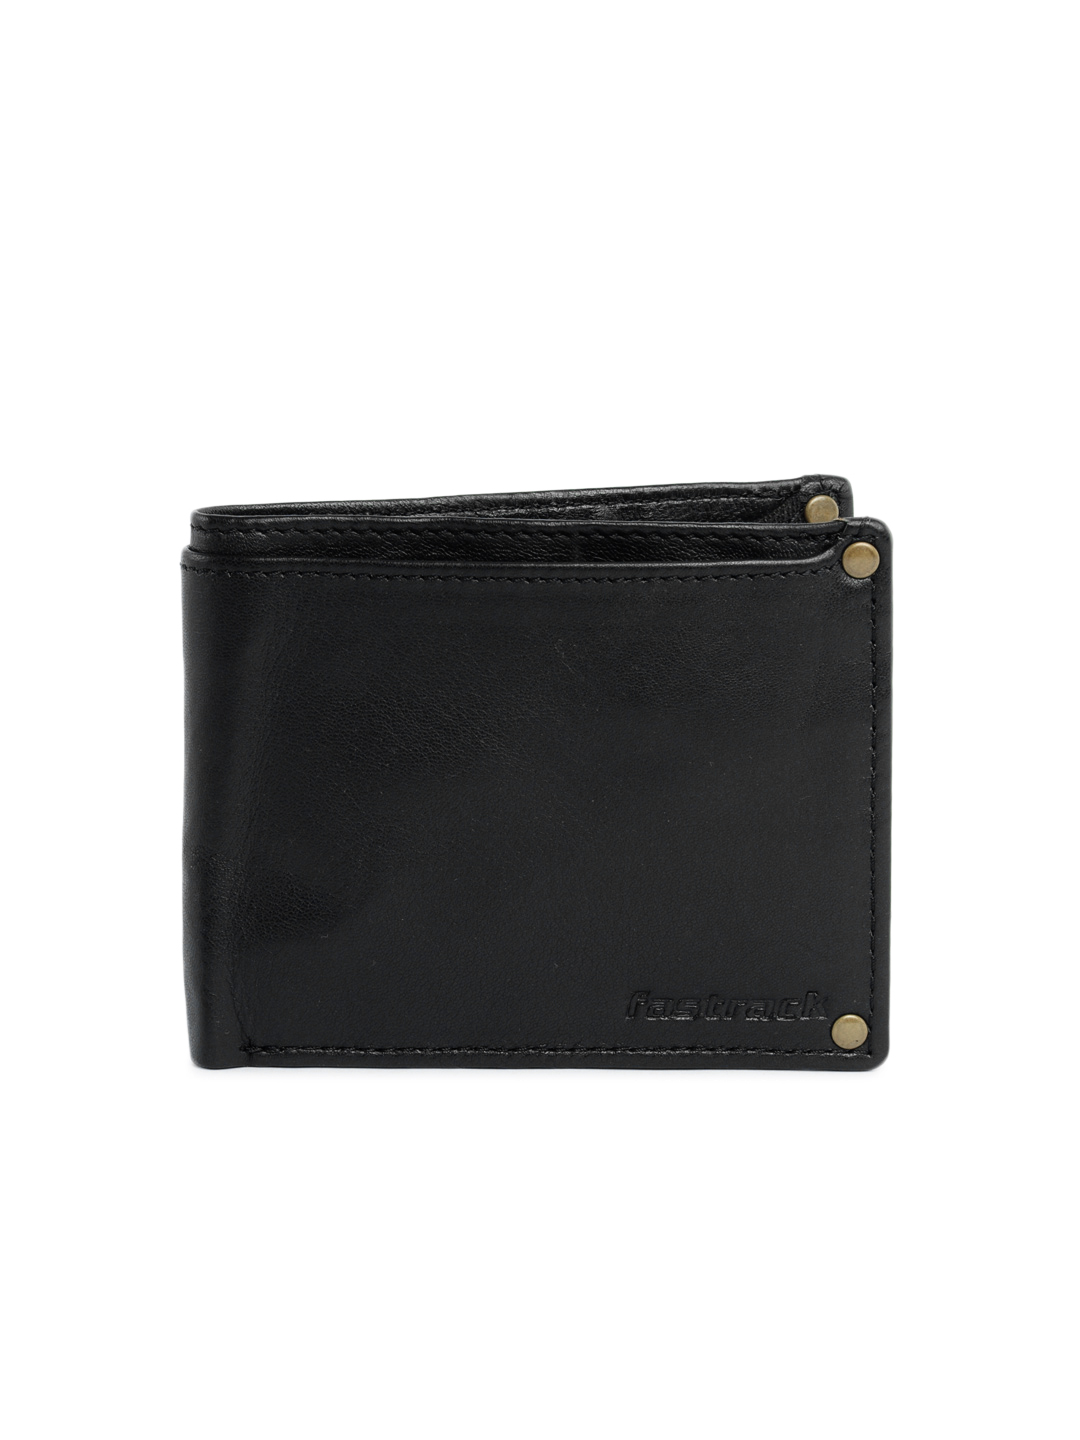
Fastrack Men Black Wallet
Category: Accessories / Wallets / Wallets
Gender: Men
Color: Black
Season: Winter 2016
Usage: Casual